Evolution of snake venom

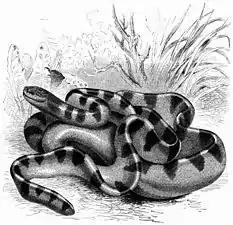
"Hydrophis cyanocinctus", a member of a clade that has a greatly simplified venom that evolved in response to a diet of fish

The natural diets of snakes in the widespread viper genus "Echis" are highly varied, and include arthropods, such as scorpions, as well as vertebrates. Various "Echis" species consume different quantities of arthropods in their diet. A 2009 study injected scorpions with the venom of various "Echis" species, and found a high correlation between the proportion of arthropods that the snakes consumed in their natural habitat, and the toxicity of their venom to scorpions. The researchers also found evidence that the evolution of venom more toxic to arthropods was related to an increase in the proportion of arthropods in the snakes' diet, and that diet and venom may have evolved by a process of coevolution. A phylogeny of the genus constructed using mitochondrial DNA showed that one instance of a change in venom composition in the species ancestral to all "Echis" snakes was correlated with a shift to an arthropod based diet, whereas another shift in a more recent lineage was correlated with a shift to a diet of vertebrates. Despite the higher toxicity of the venom of arthropod-consuming species, it was not found to incapacitate or kill prey any faster than that of species with fewer arthropods in their diet. Thus, the venom is thought to have evolved to minimize the volume required, as the production of venom carries a significant metabolic cost, thus providing a fitness benefit. This pattern is also found in other lineages. Similar results were obtained by a 2012 study which found that the venom of arthropod-consuming "Echis" species was more toxic to locusts than that of vertebrate-consuming species.